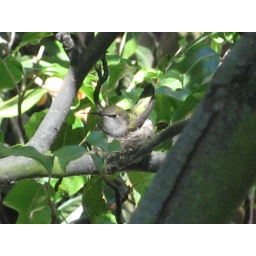
About 3 weeks ago, Tony and I noticed a Hummingbird building a nest right outside our window in Alameda